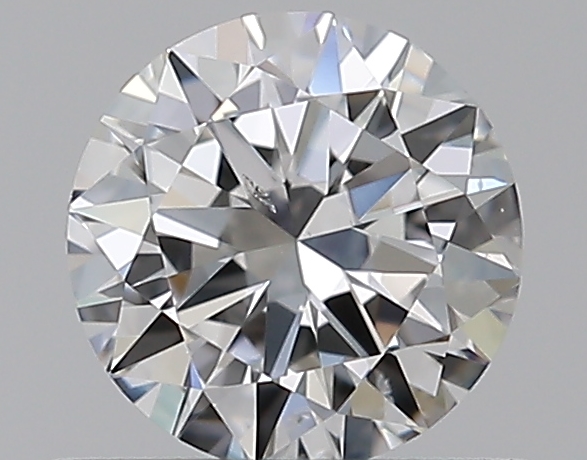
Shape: round
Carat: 0.5
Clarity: SI1
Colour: E
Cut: VG
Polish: EX
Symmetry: VG
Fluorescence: N
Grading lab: GIA
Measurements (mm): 5.09 x 5.15 x 3.08